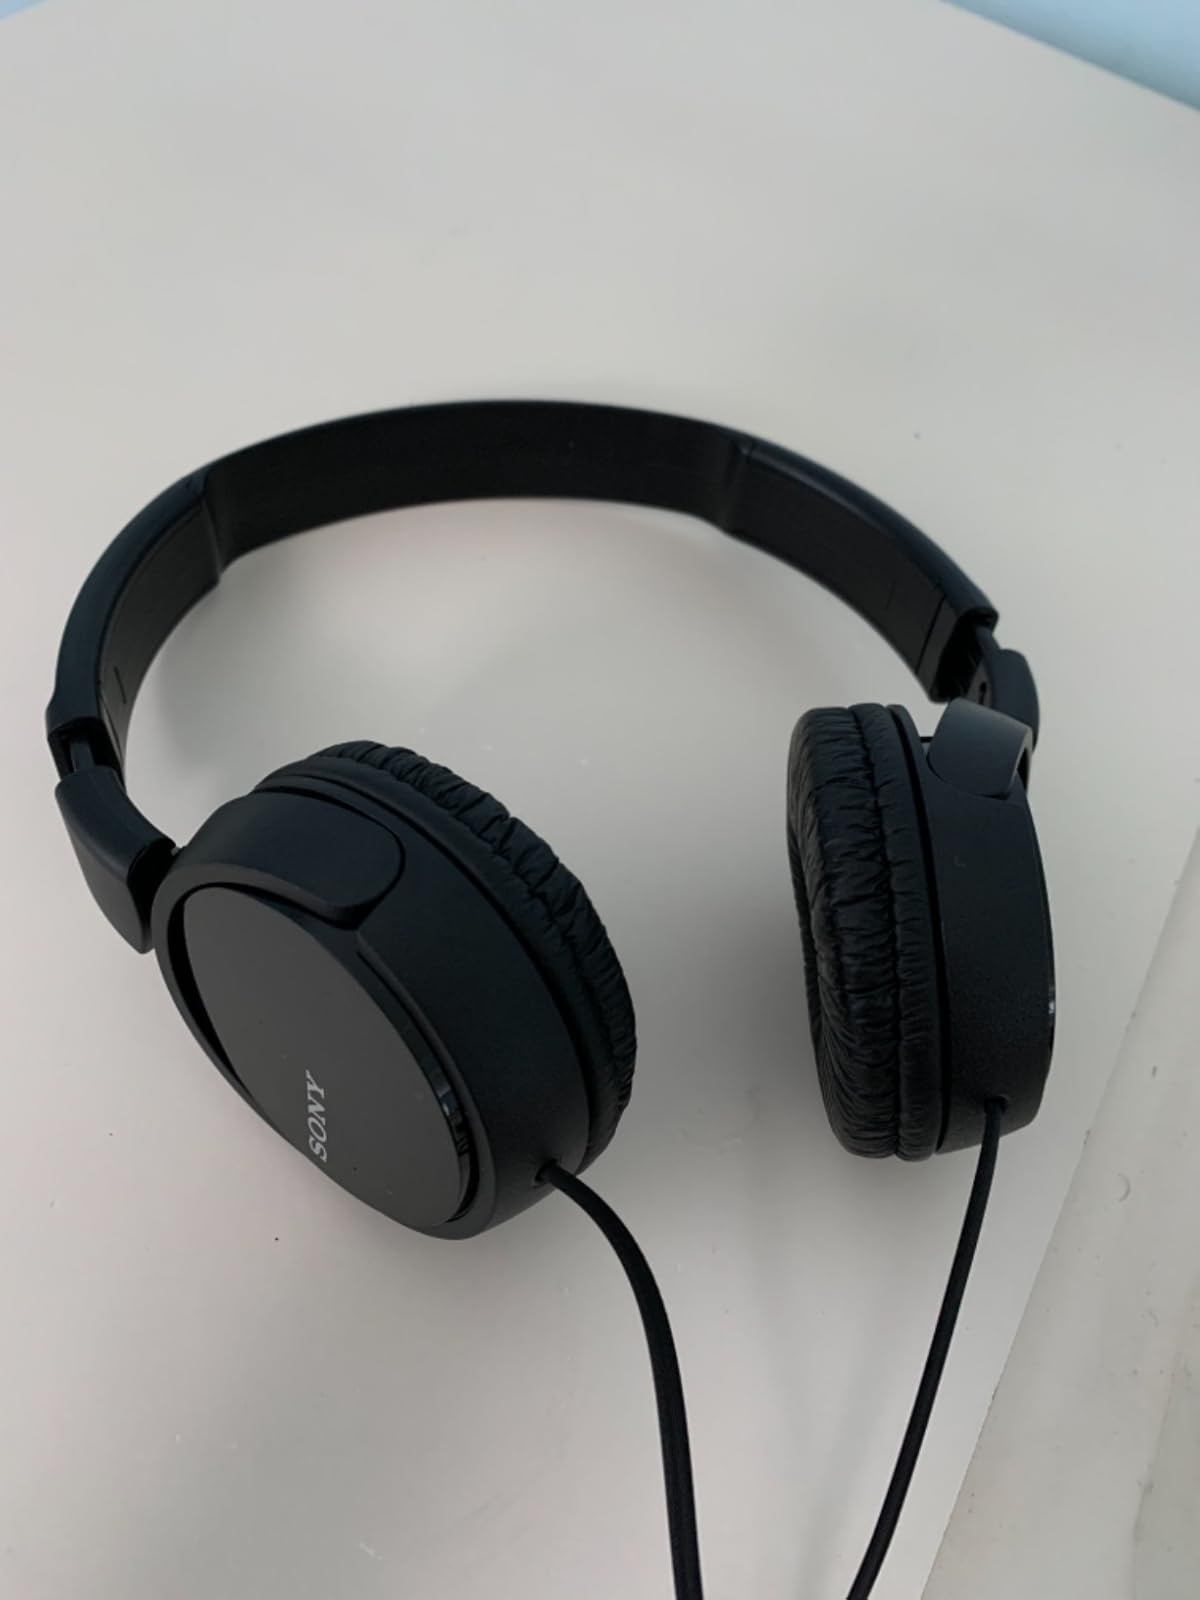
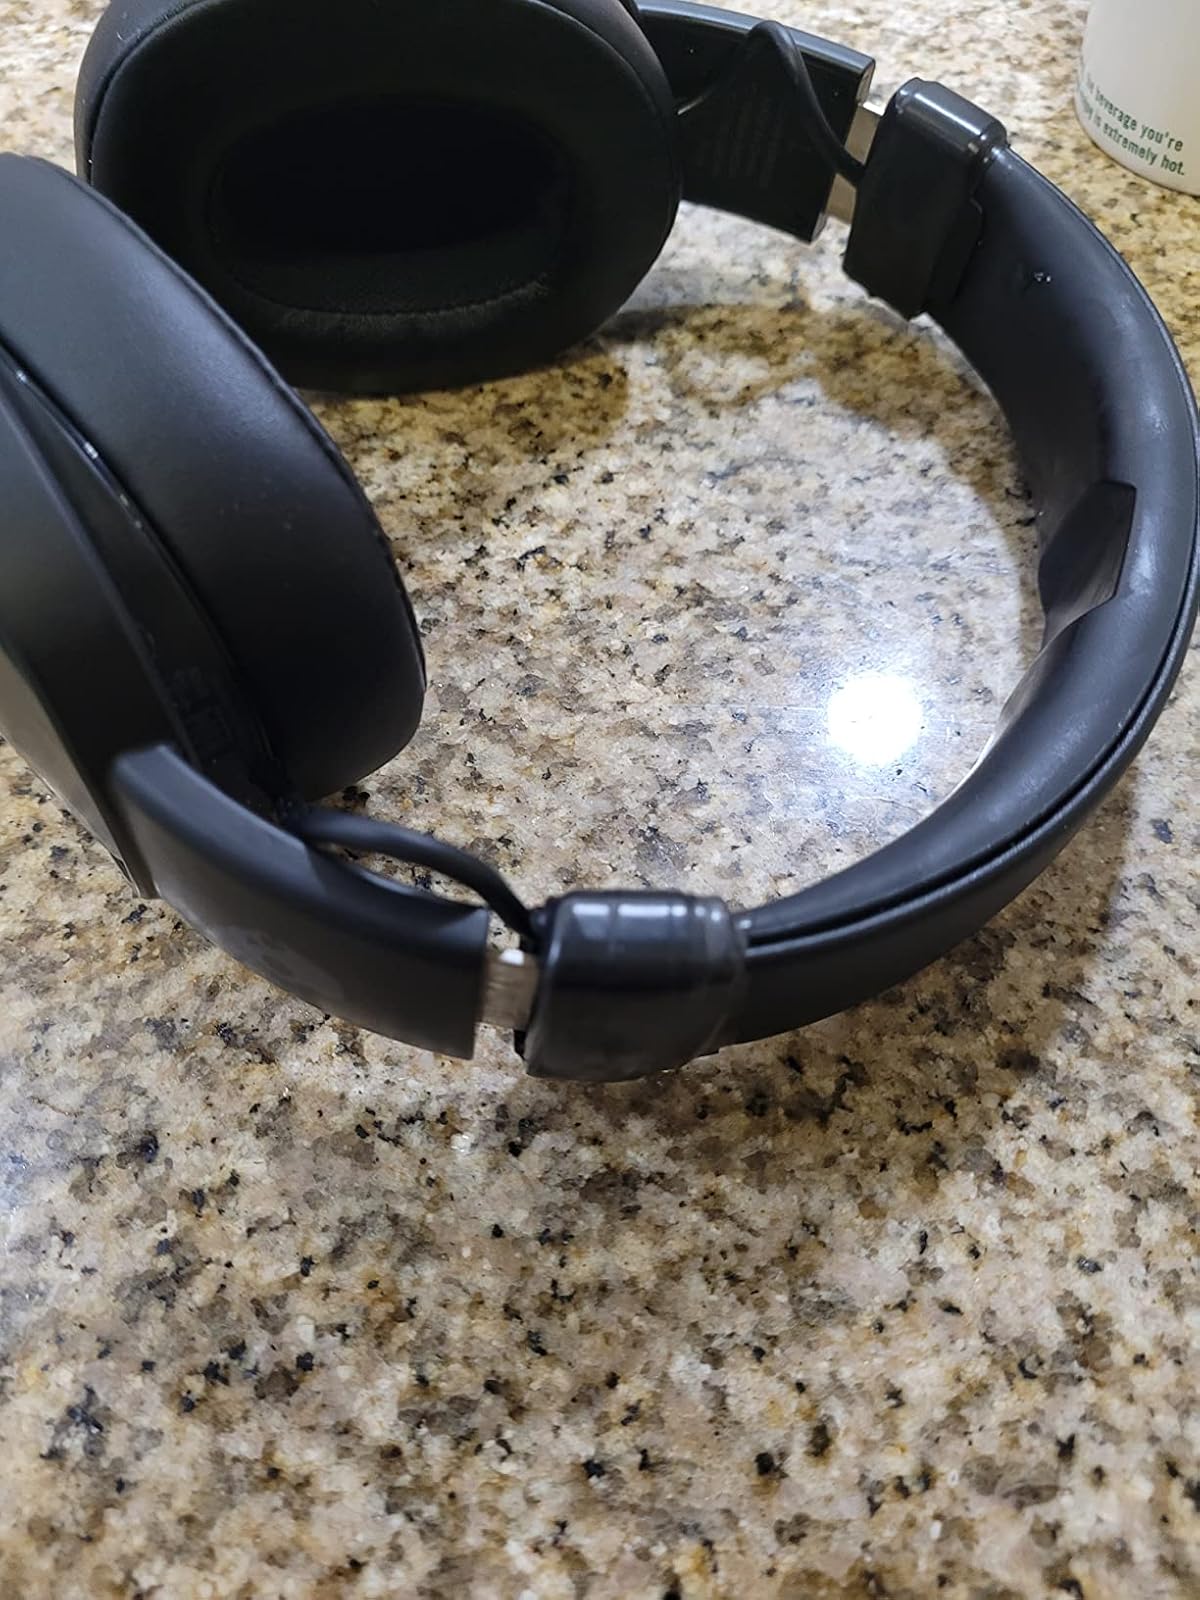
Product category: headphones
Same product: no